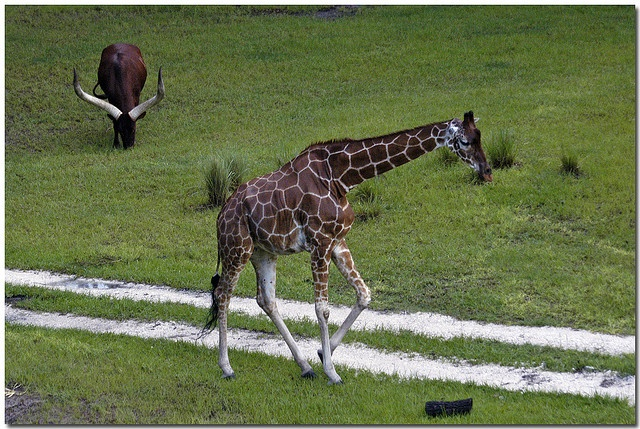
A giraffe walking pass another animal that is grazing.
Giraffe and horned animal standing outside in a field.
this giraffe is going for a walk in the grass
A giraffe running on a grass field, with another animal in the back.
a giraffe in a grassy field with a bull